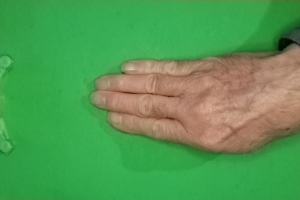
Label: paper